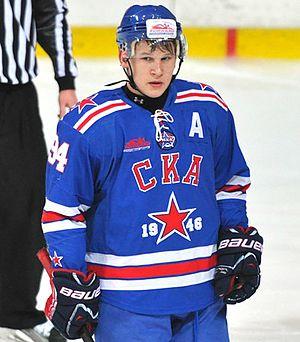
Aleksandr Dmitrievitch Barabanov - en russe : Александр Дмитриевич Барабанов - est un joueur professionnel russe de hockey sur glace. Il évolue au poste d'ailier droit.